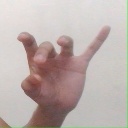
अक्षर: ओ